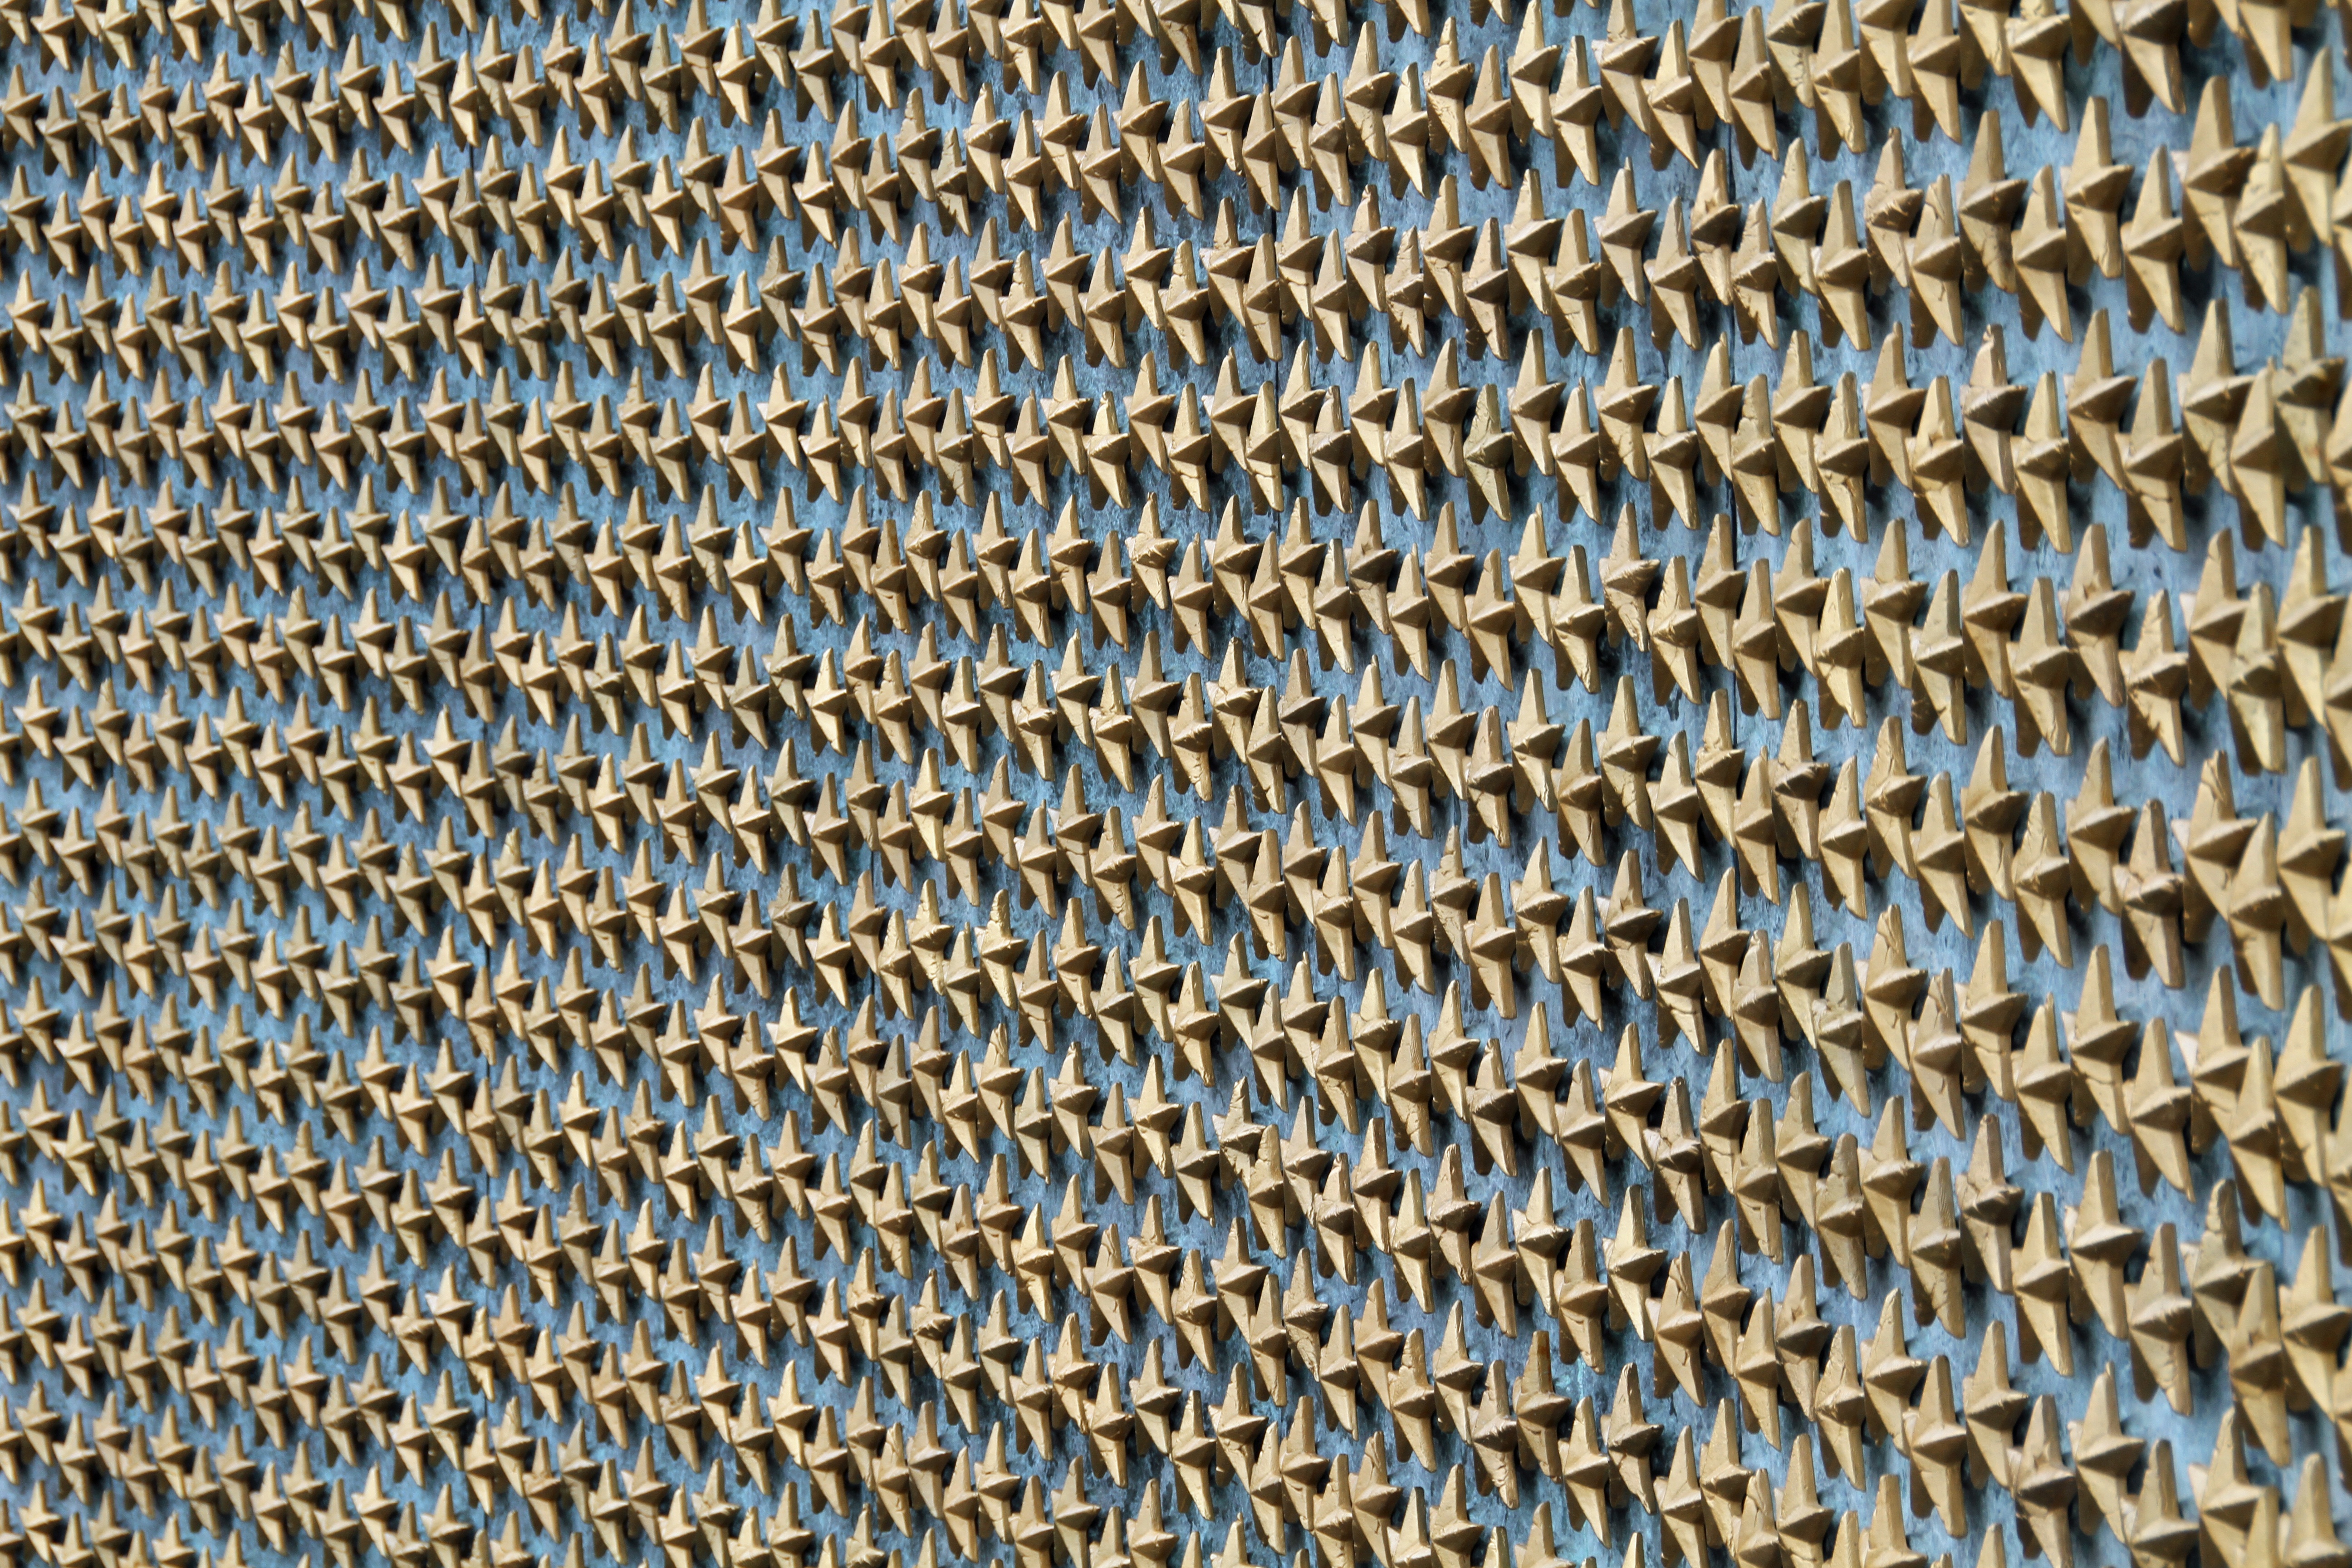
monument, pattern, line, material, textile, war, art, design, net, mesh, ii, famous, mall, washington dc, flooring, wwii memorial, chain link fencing